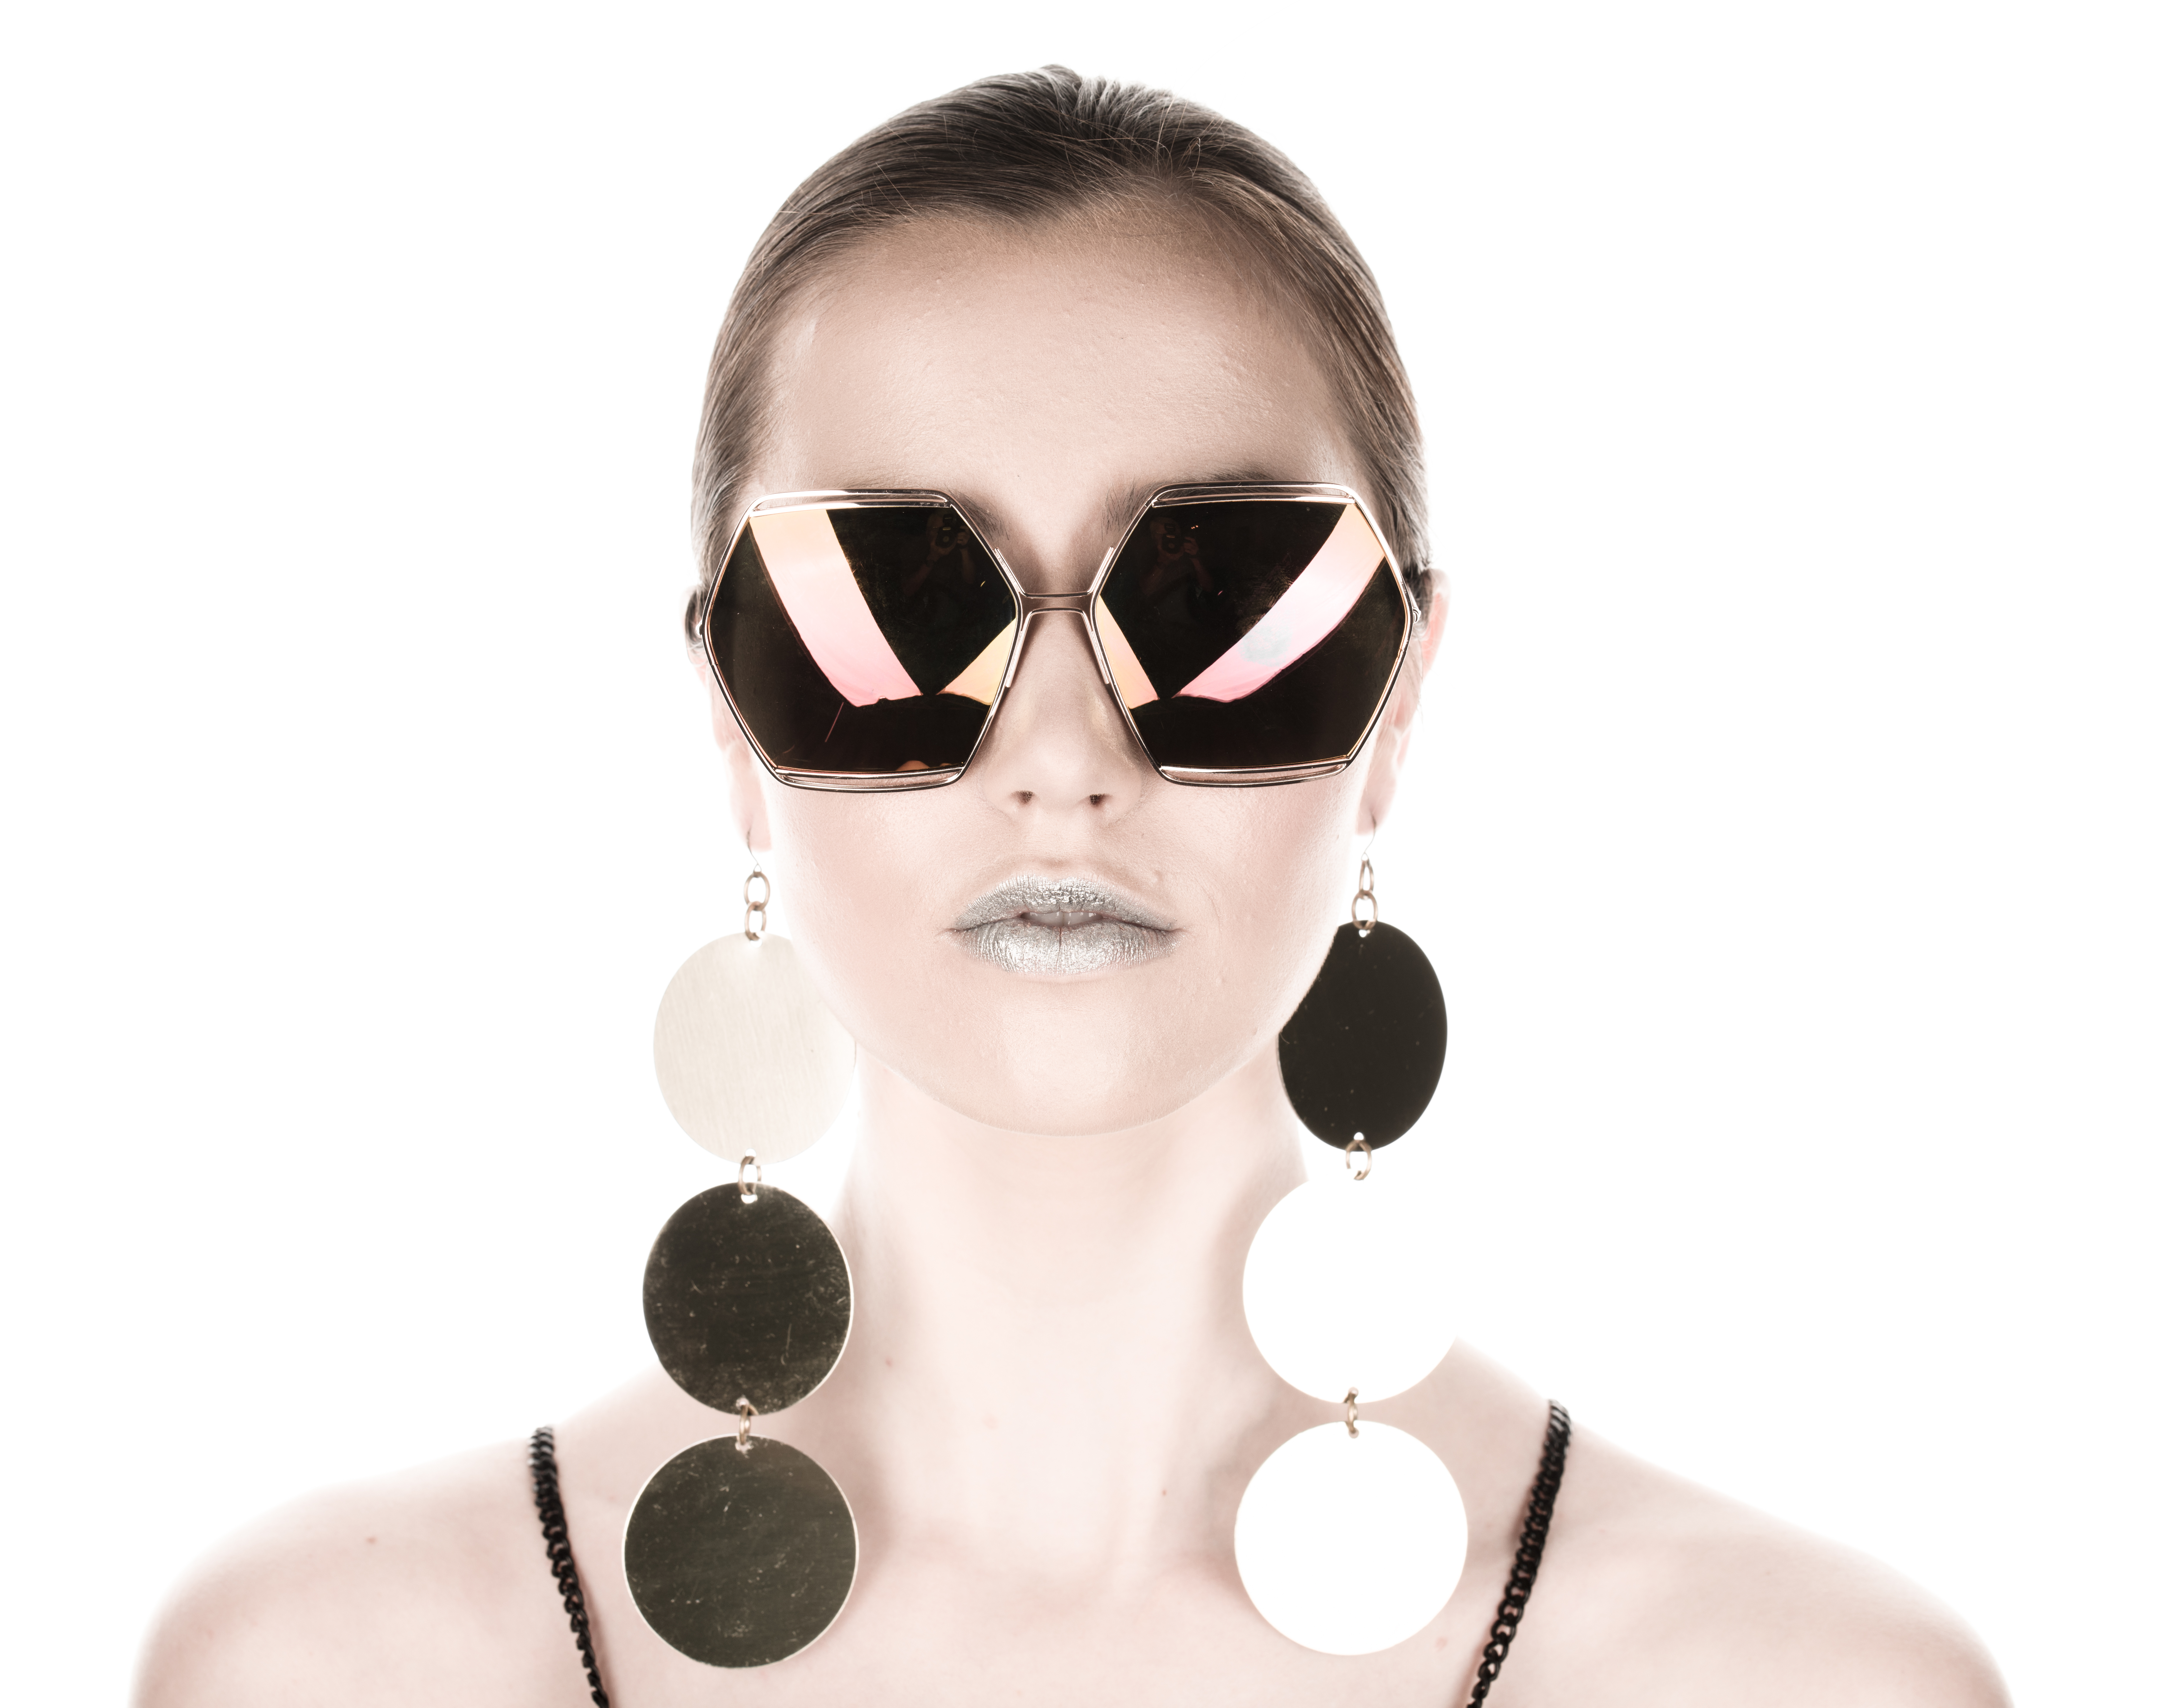
hand, finger, reflection, fashion, ear, hairstyle, mouth, face, nose, neck, sunglasses, eye, glasses, goggles, head, moustache, eyewear, highkey, alien, costume, desaturated, pentax645z, chelseany, lindsayadler, plasticwrap, sense, vision care